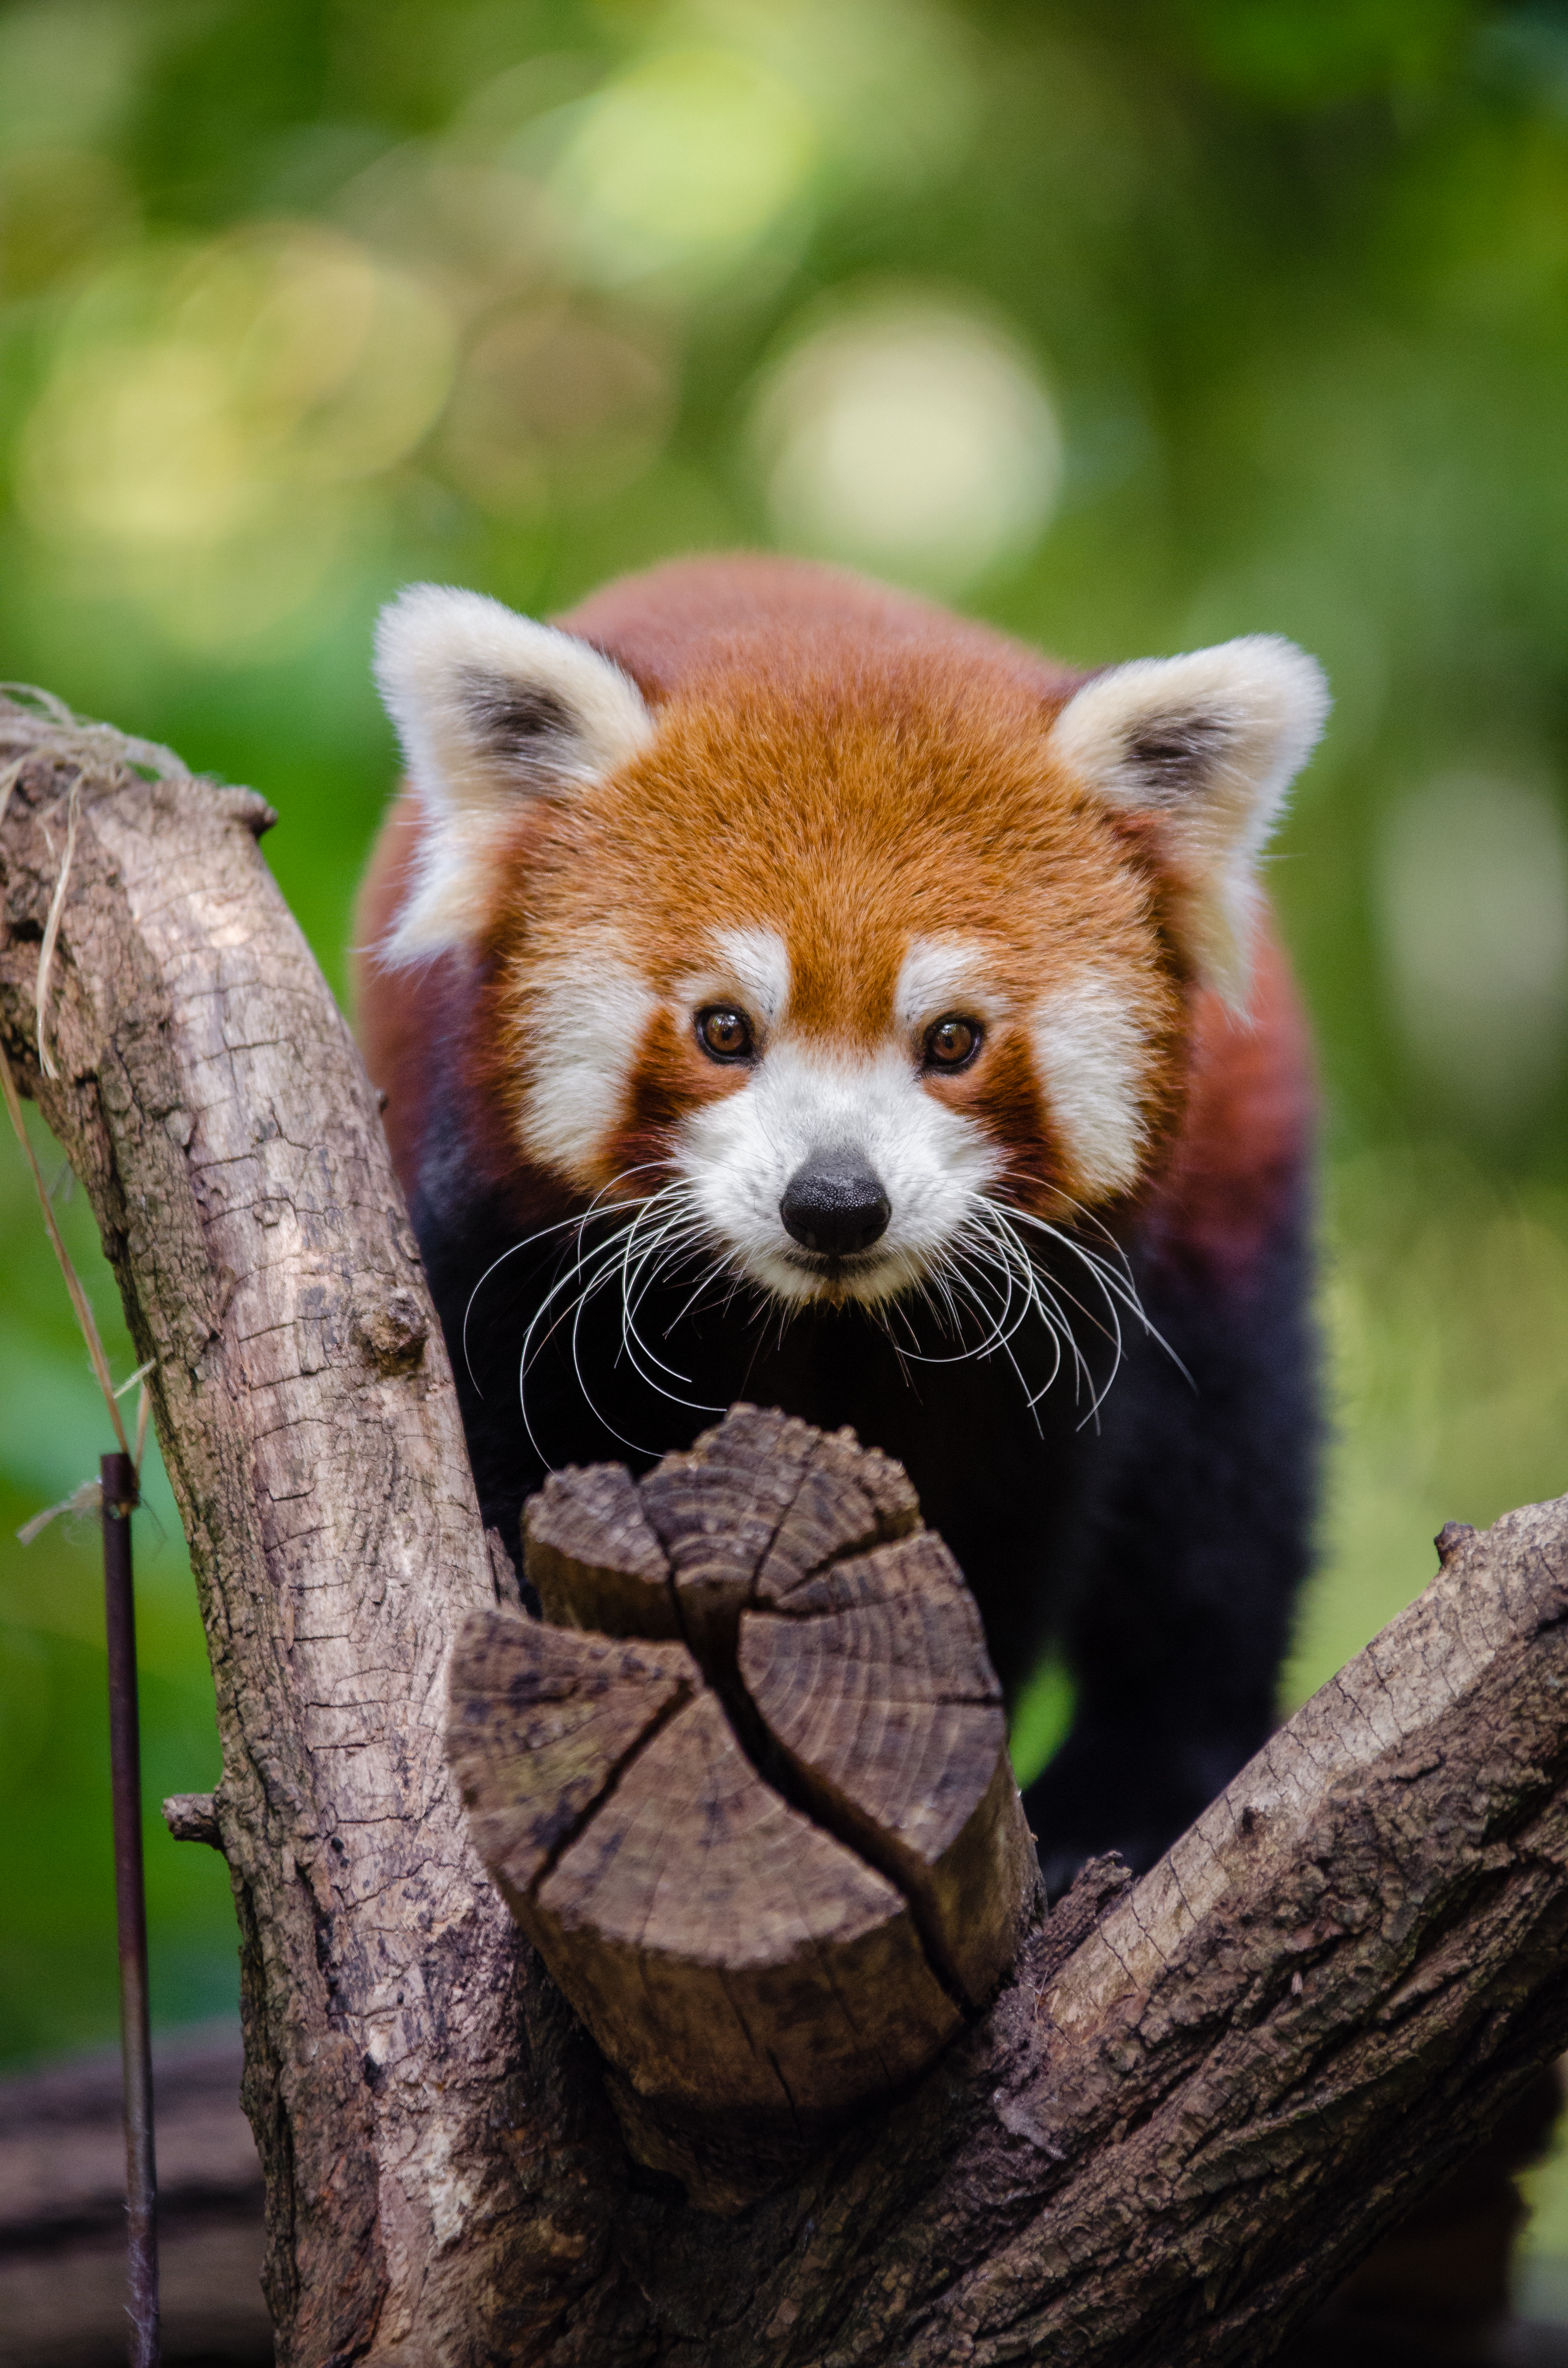
tree, nature, bokeh, blur, field, vintage, sweet, feet, animal, cute, female, wildlife, zoo, fur, orange, young, spring, green, high, red, foot, mammal, nikon, fauna, red panda, panda, 2015, face, nose, paw, tail, animals, ears, endangered, vertebrate, germany, deutschland, frhling, natur, paws, tier, depth, iso, ss, depthoffield, fell, grn, gesicht, baum, adorable, bamboo, d7000, roter, kleiner, niedlich, sues, suess, species, bedrohte, tierart, tierpark, weiblich, jungtier, jung, ohren, schwanz, nase, bedroht, ailurus, fulgens, mozilla, firefox, wochenende, weekend